Ásatrúarfélagið

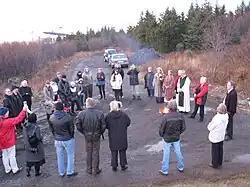
Veturnáttablót 2009 on the site where the temple was to be built

In 2005, a decision was made to sell the organization's property. The property had increased substantially in value since it was bought in 1998. The profit from the sale made building a temple (referred to by the organisation in Icelandic as a ) a realistic option and an application for a plot of land was sent to the Reykjavík city council. Processing of the application took longer than the organization had hoped for due to political instability in Reykjavík. In January 2008, a plot of land was finally granted in Öskjuhlíð, a wooded hill in Reykjavík "The temple will be built into the surrounding cliffs and overlooks the beautiful Nauthólsvík beach. Its design is timeless; being neither contemporary nor reminiscent of the Viking era." commissioned five architects to present proposals for a temple building. Those were ready in September 2008. The organization lost a substantial amount of money in the collapse of the Icelandic banks in October 2008 but proceeded with study of different options for a temple building. The architect Magnús Jensson was chosen; it was announced in February 2015 that the temple construction would start in early 2015, and in 2016 that the temple would be completed in 2017. However, technical problems led to a temporary halt in 2017, and at that time completion was not expected until 2018.